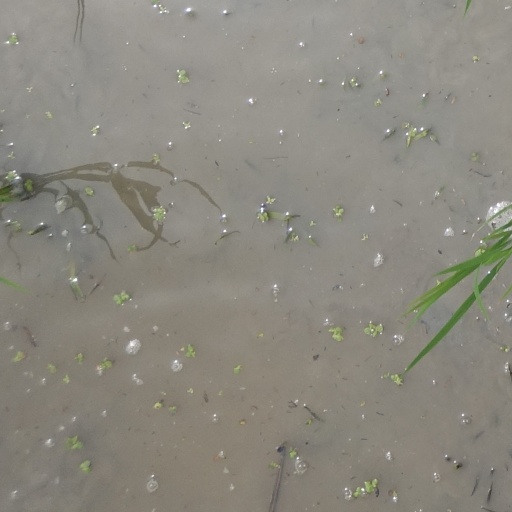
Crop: rice